Fred Kendall

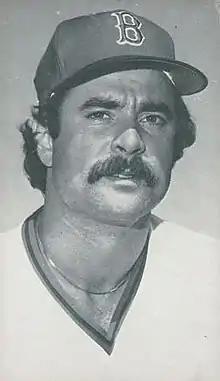

Fred Lyn Kendall (born January 31, 1949) is an American former professional baseball player and coach who appeared in 877 games, primarily as a catcher, in Major League Baseball from to for the San Diego Padres, Cleveland Indians and Boston Red Sox. He was born in Torrance, California. His son, Jason Kendall, is also a former catcher who played in the MLB from to and was a 3-time All-Star.